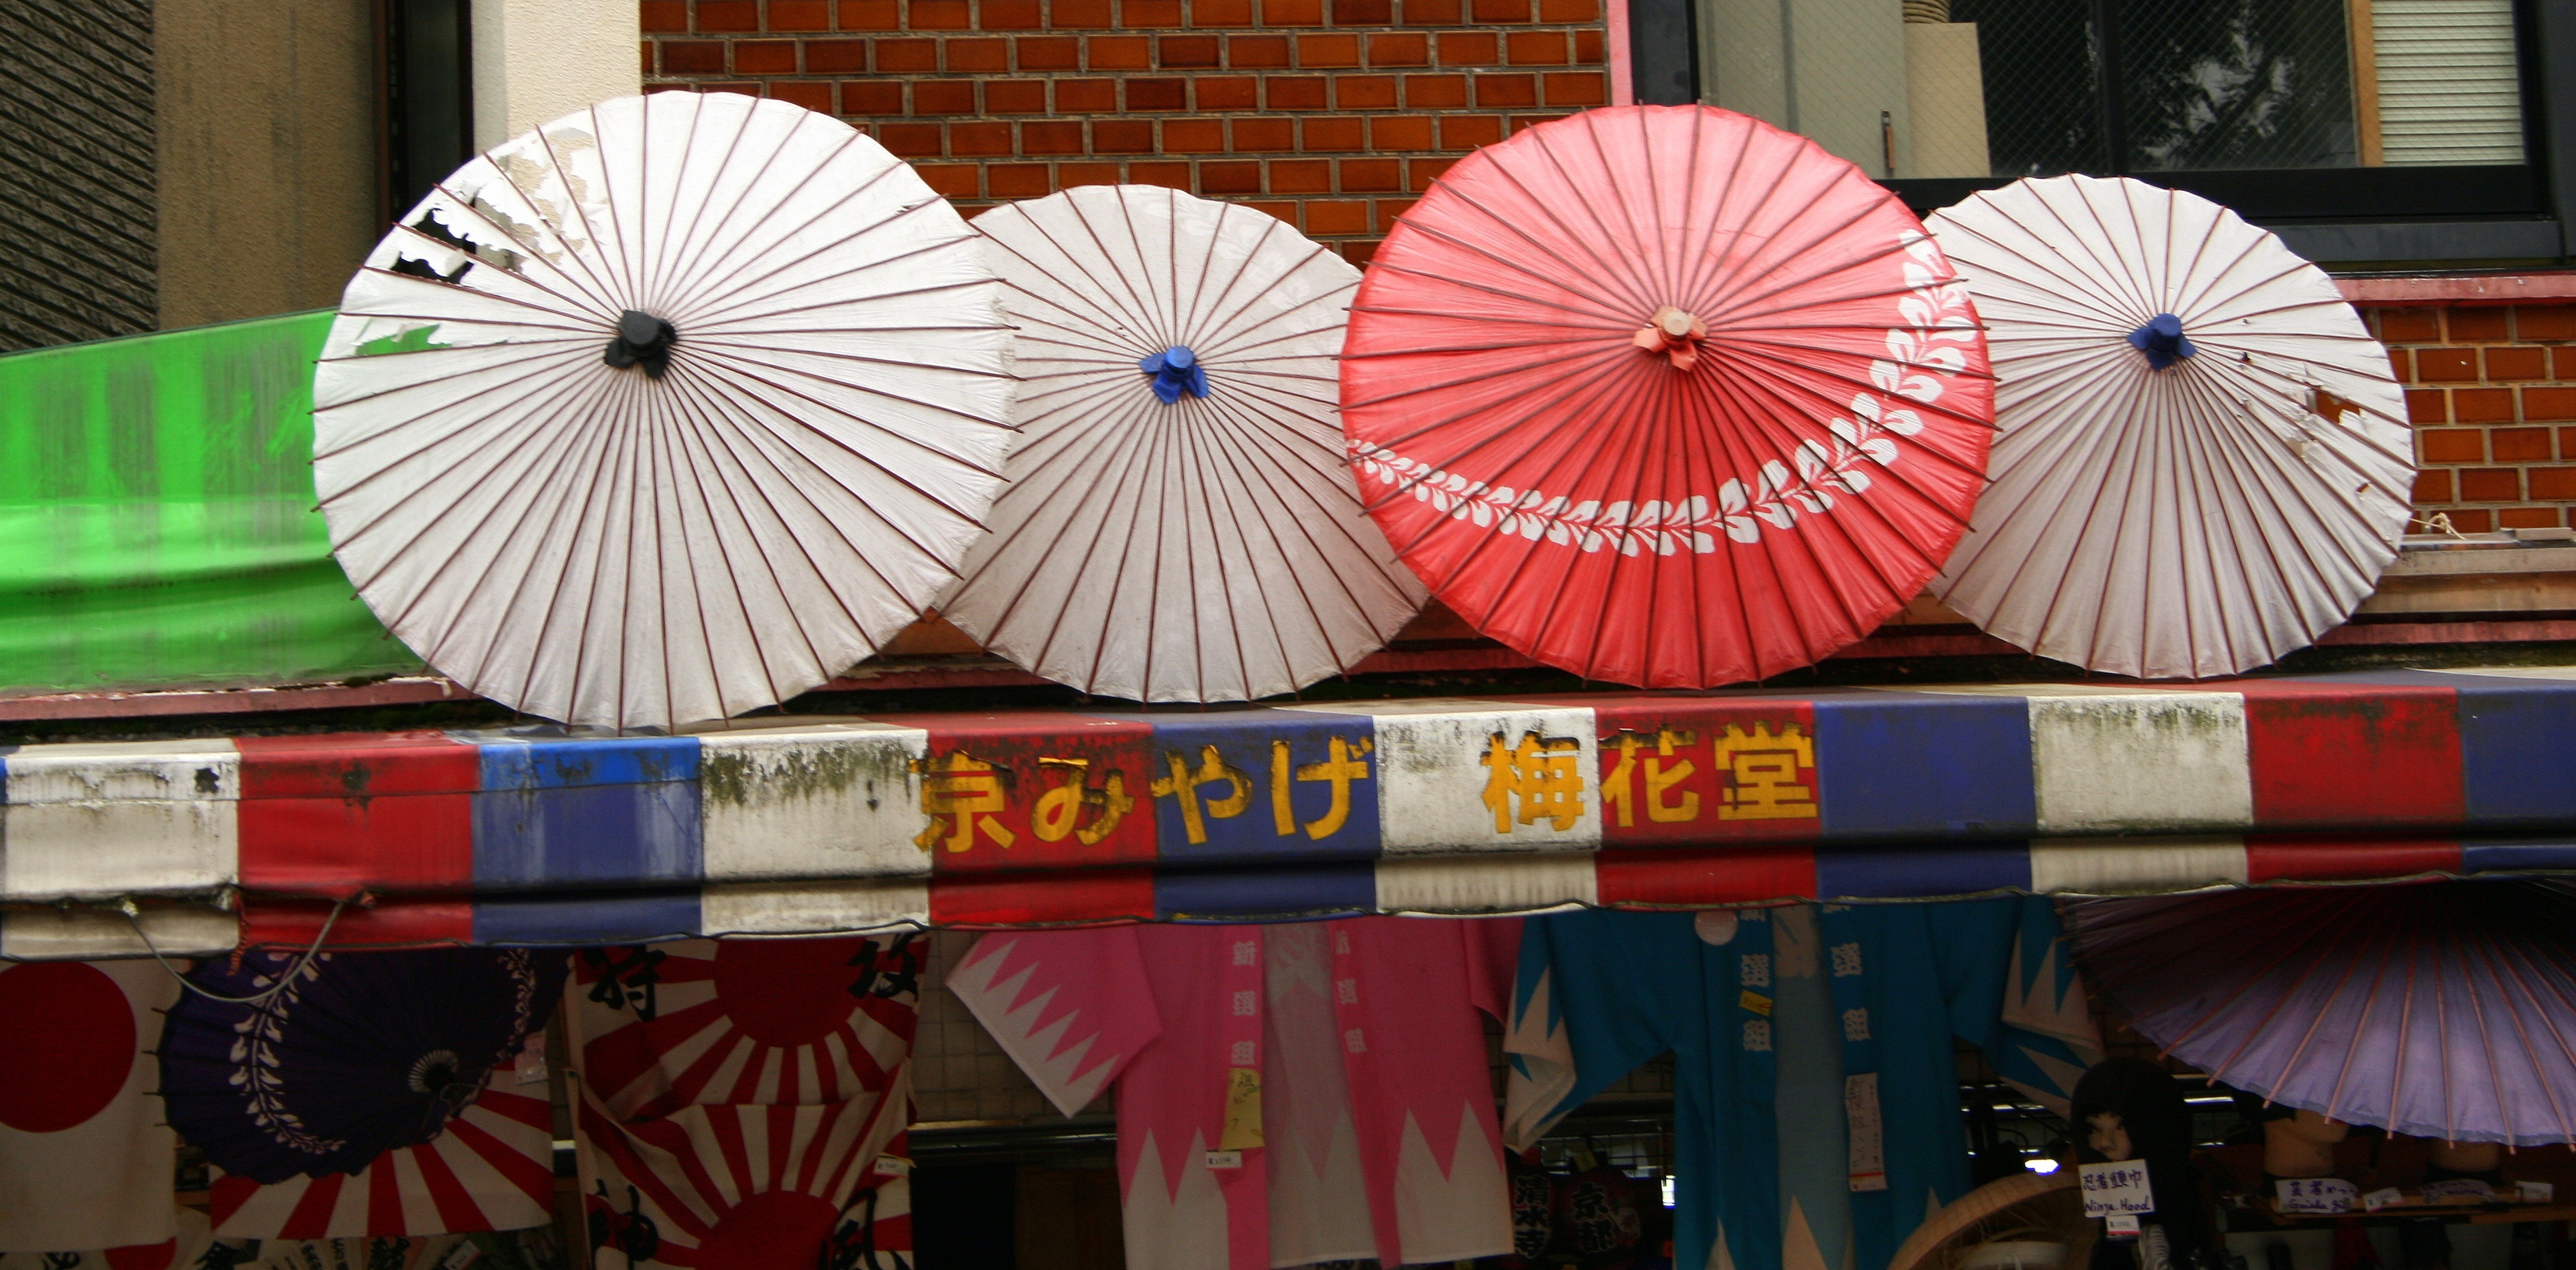
color, asia, japan, interior design, art, tokyo, window covering, paper umbrellas